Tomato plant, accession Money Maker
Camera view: vertical (180 deg); turntable rotation: 90 degrees
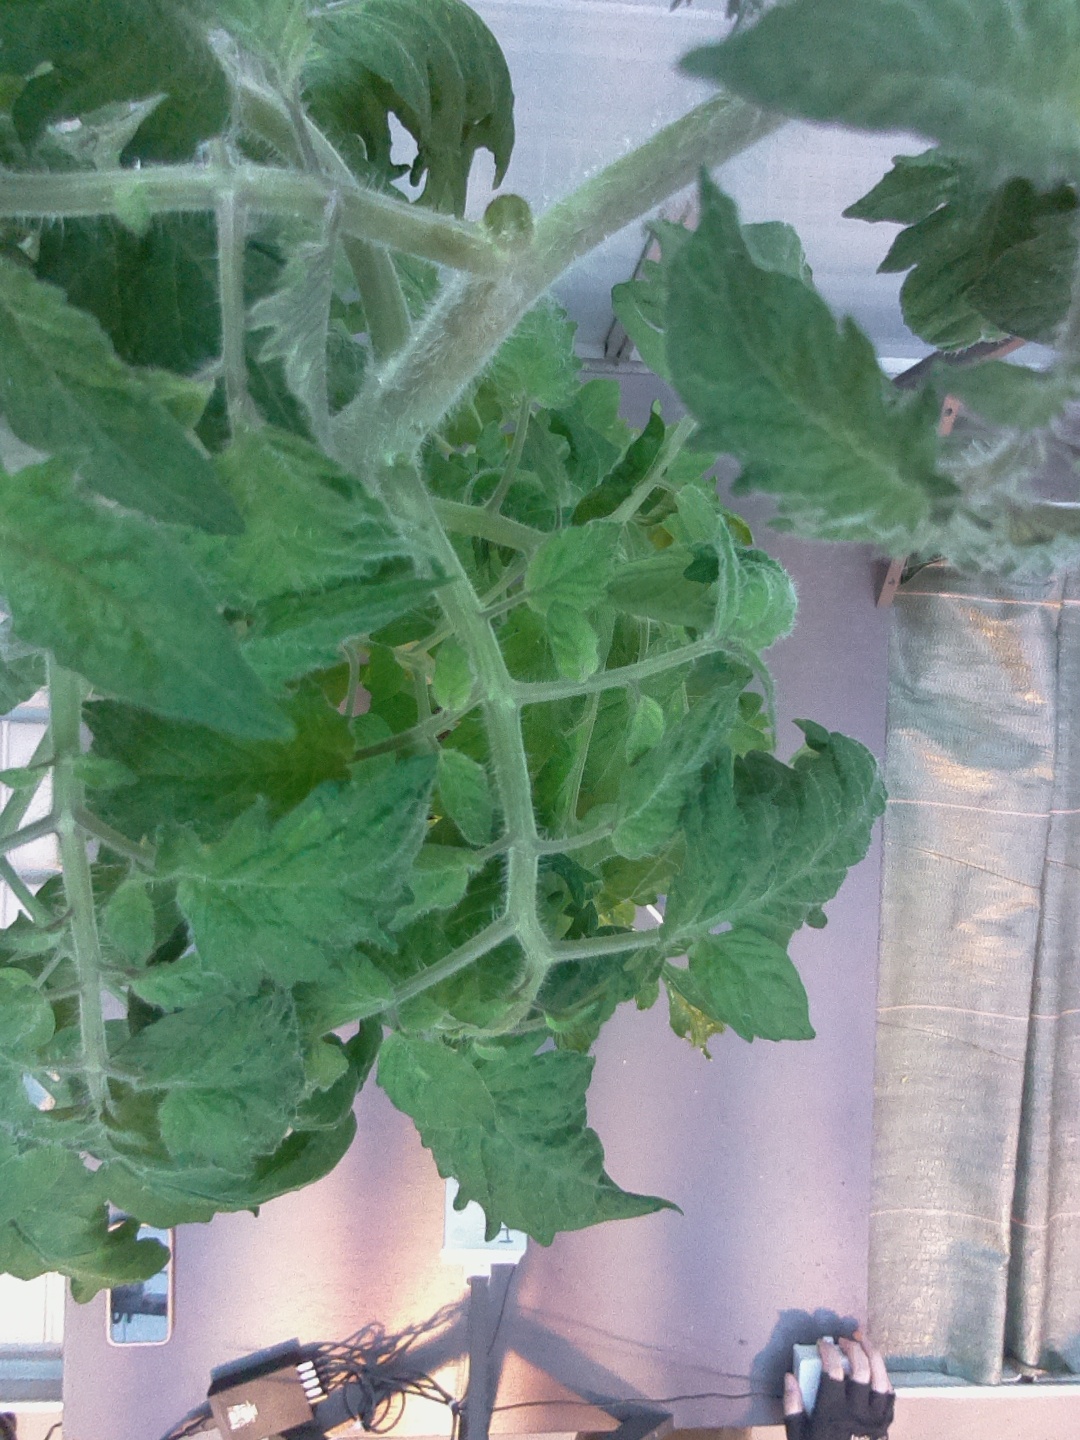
BBCH growth stage 67: Full flowering, 70%-80% of flowers open, more petals falling